Candy Mountain

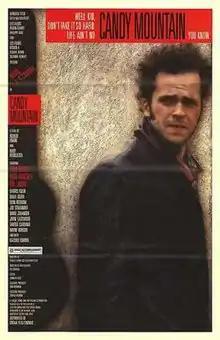
Theatrical release poster

Candy Mountain is a 1987 drama film directed by Robert Frank and Rudy Wurlitzer, and starring Kevin J. O'Connor, Harris Yulin and Tom Waits. Set in New York City and Cape Breton, Nova Scotia, it is categorized as a drama and road movie, drawing heavy inspiration from 1960s genres of film and music. The film premiered at the 1987 Locarno Film Festival.